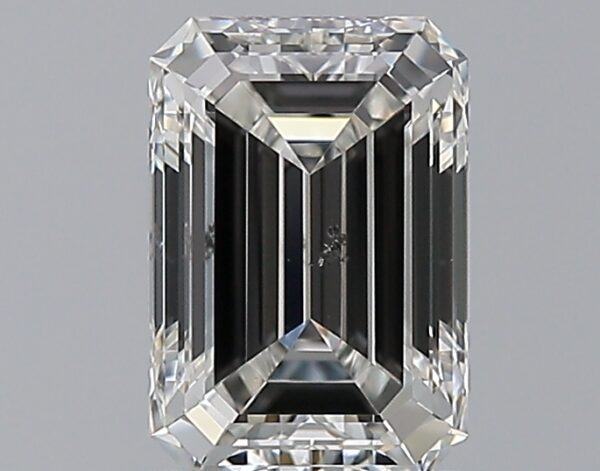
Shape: emerald
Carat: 1.5
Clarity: SI1
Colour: G
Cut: EX
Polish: EX
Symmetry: EX
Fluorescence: N
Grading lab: GIA
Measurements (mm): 8 x 5.5 x 3.61